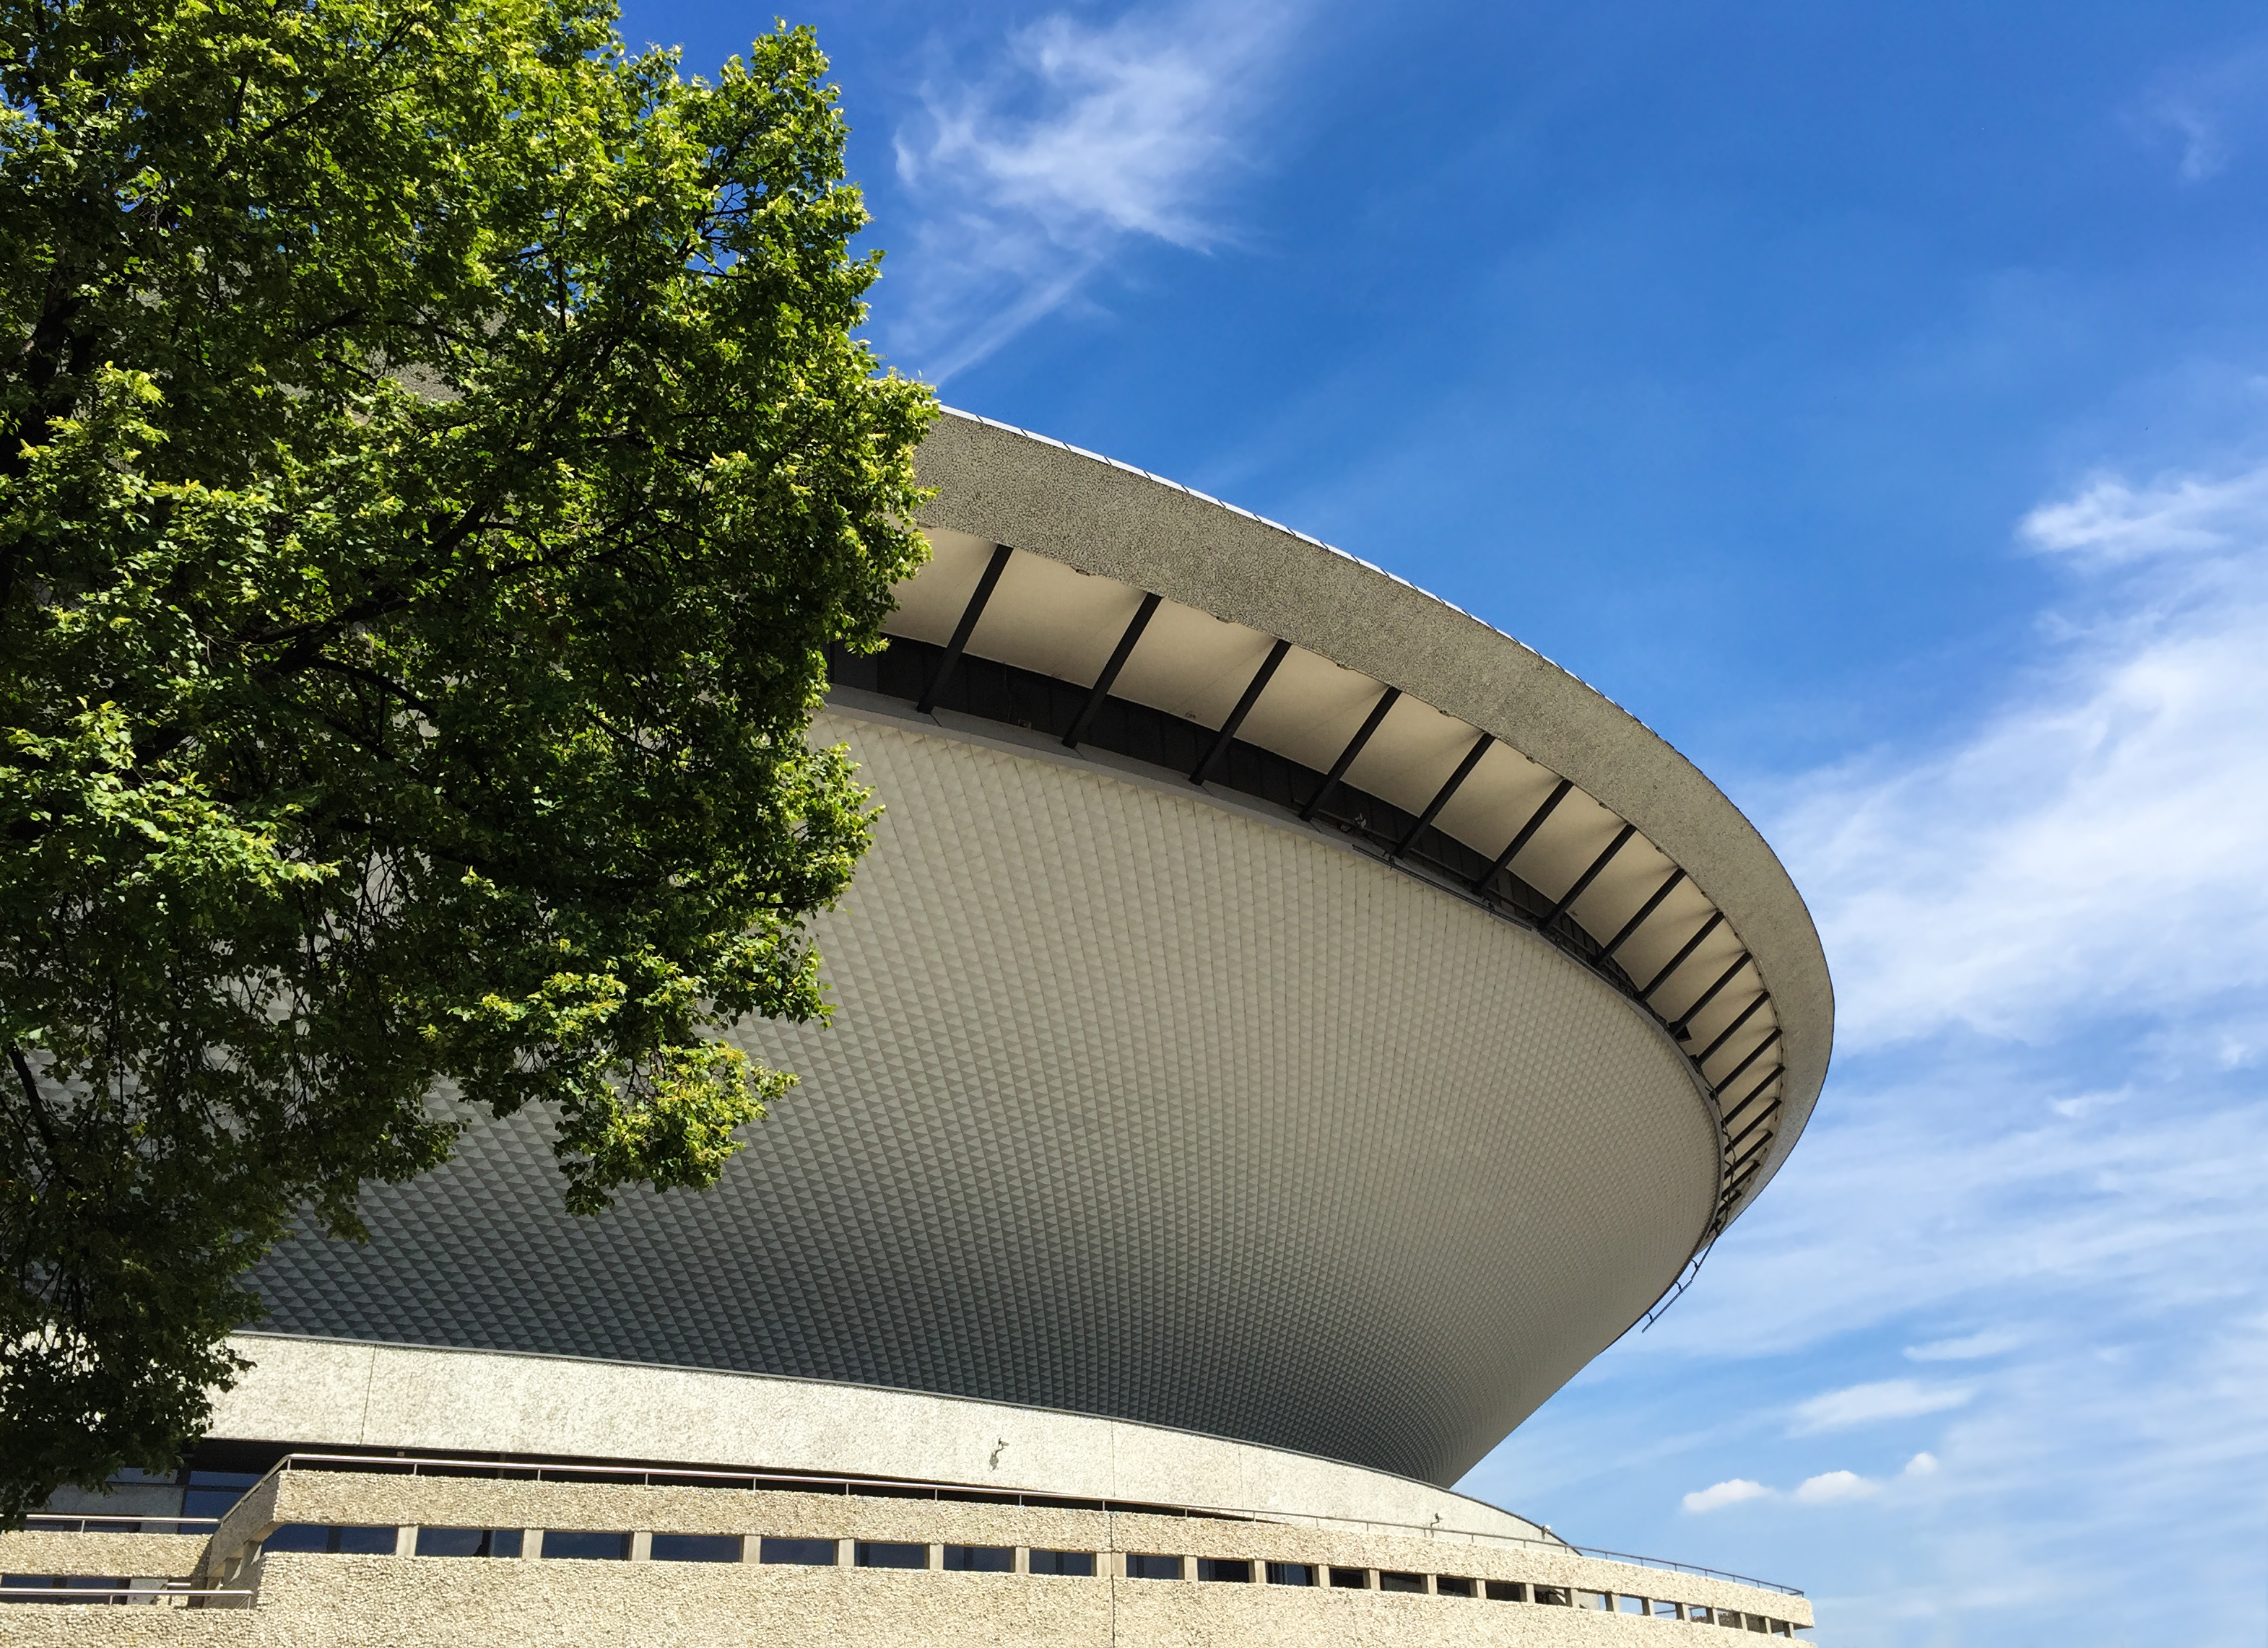
architecture, structure, hall, landmark, facade, stadium, arena, sports, poland, entertainment, polska, polish, landmarks, stadion, venues, katowice, silesian, slask, spodek, hala, multipurpose, sport venue